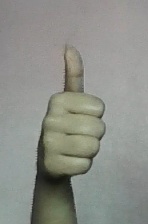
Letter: aleff